Lod–Ashkelon railway

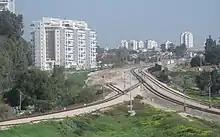
Line to HaRishonim branching off just south of Be'er Ya'akov

In 2002–2003, a short 3-km-long branch line was built from Be'er Ya'akov railway station to the newly built Rishon LeZion HaRishonim railway station. This section is part of the future Rishon LeZion–Modi'in railway, which, beginning in 2021, is being extended further westwards to Rishon LeZion Moshe Dayan railway station on the Ayalon railway, as well as eastwards, in the median of highway 431, towards Modi'in and the high-speed railway to Jerusalem.